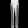
Label: Trouser